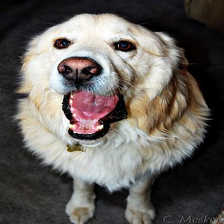
Species: dog
Breed: great pyrenees